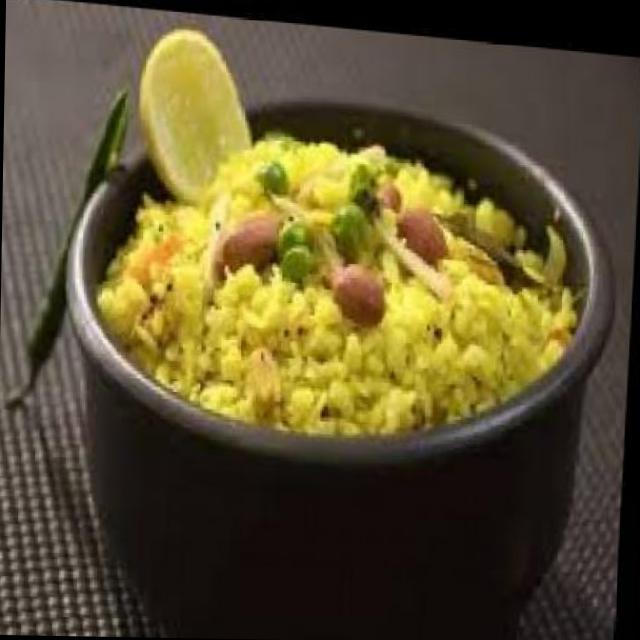
Dish: poha